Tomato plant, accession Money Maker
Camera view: horizontal (90 deg, fisheye); turntable rotation: 0 degrees
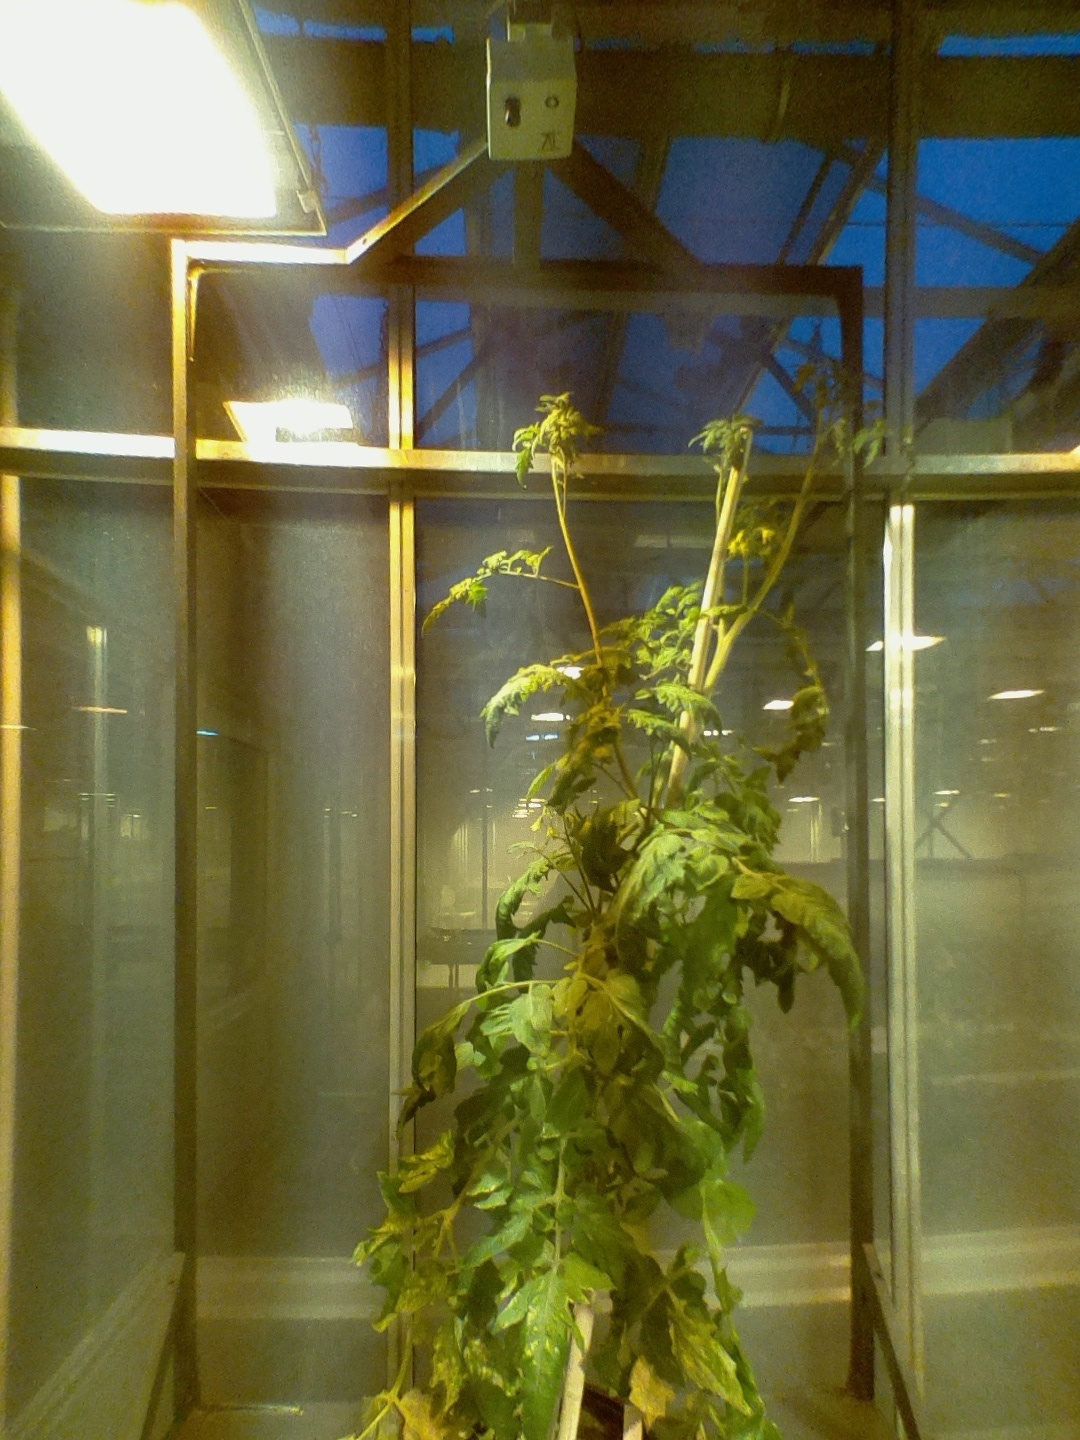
BBCH growth stage 72: 20%-30% of final fruit size